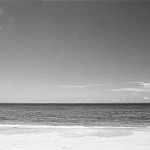
Label: B & W